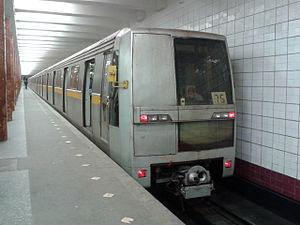
La ligne Kakhovskaïa était la onzième et la plus petite ligne du métro de Moscou. Elle se composait de 3 stations et s'étendait sur 3,3 km. Le temps moyen pour traverser la ligne était de 5 minutes. La vitesse moyenne du métro était de 39 km/h. Elle à fermée le 26 Octobre 2019.